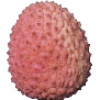
Label: Lychee 1